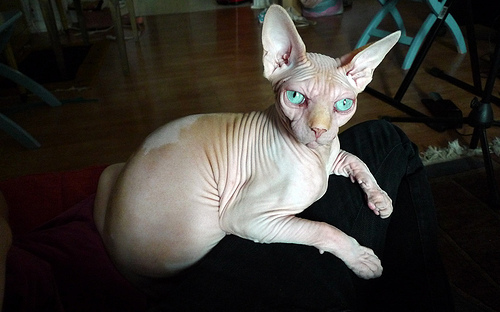
Animal: cat
Breed: sphynx